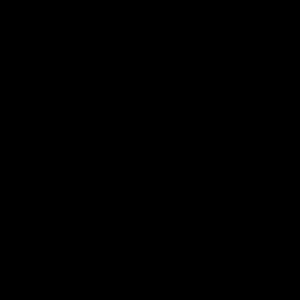
Un symbole religieux est une représentation schématisée renvoyant à une croyance, un rite, ou un épisode des textes sacrés d'une religion donnée.
Un symbole peut être un objet, une image, un mot écrit, un son voire un être vivant, ou une marque particulière qui représente quelque chose d'autre par association, ressemblance ou convention. Par exemple, il y a des symboles pour le code de la route.
Une religion est un système de pratiques et de croyances en usage dans un groupe ou une communauté.
La foi désigne étymologiquement le fait d'avoir confiance en quelque chose ou quelqu'un. En général, cela revient à juger authentiques certains faits ou certains événements, en vue de trouver des solutions à des problèmes. Dans le domaine religieux, la foi induit souvent une dévotion, une pratique et des comportements censés traduire cette conviction. La foi est la condition de toute religion et la motivation de sa pratique.